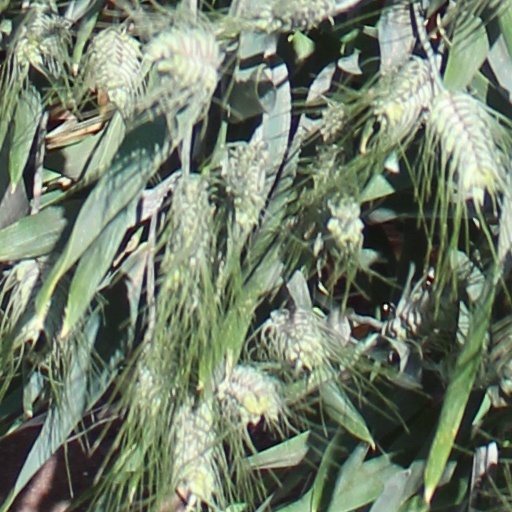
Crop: wheat